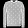
Label: Pullover